Boca Raton Historical Society and Museum

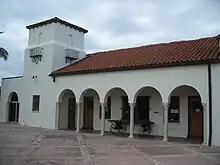
Building of the Boca Raton Express Museum

By 1985, the Boca Raton Community Redevelopment Agency purchases the Florida East Coast Railway Station from a Boca Raton restaurateur after it was previously sold by the Florida East Coast Railway company. The agency entrusted responsibility to the Boca Raton Historical Society for administering and raising funds to restore the railroad station. The society had completed their fundraising goal of earning nearly $1 million due to donations from the Boca Raton community, a $400,000 state grant, and a $500,000 donation from Countess de Hoernle in 1986. The railroad station was then renamed to Count de Hoernle Pavilion in recognition of the donation gifted from Countess de Hoernle. After a year, the members of the society restored four rail way cars, including a 1930 locomotive and caboose, as well as two streamline rail cars from 1947. Two years after the restoration, the historical society earned the Florida Trust Award for Historic Preservation due to their restoration efforts for the railroad station. By the year 2004, the historical society completed the interior restoration of the Boca Express Train Museum and publicly opens it for the first time.